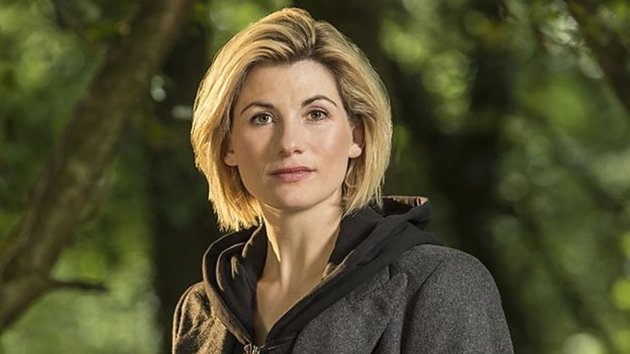
Gender: women